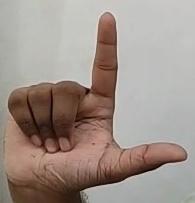
ASL sign: L